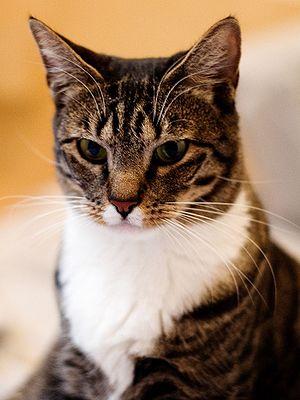
La liste des races de chats ci-dessous se présente par ordre alphabétique.
Ci-dessous vous trouverez une liste exhaustive des noms de races acceptant la robe bicolore, toutes fédérations confondues.